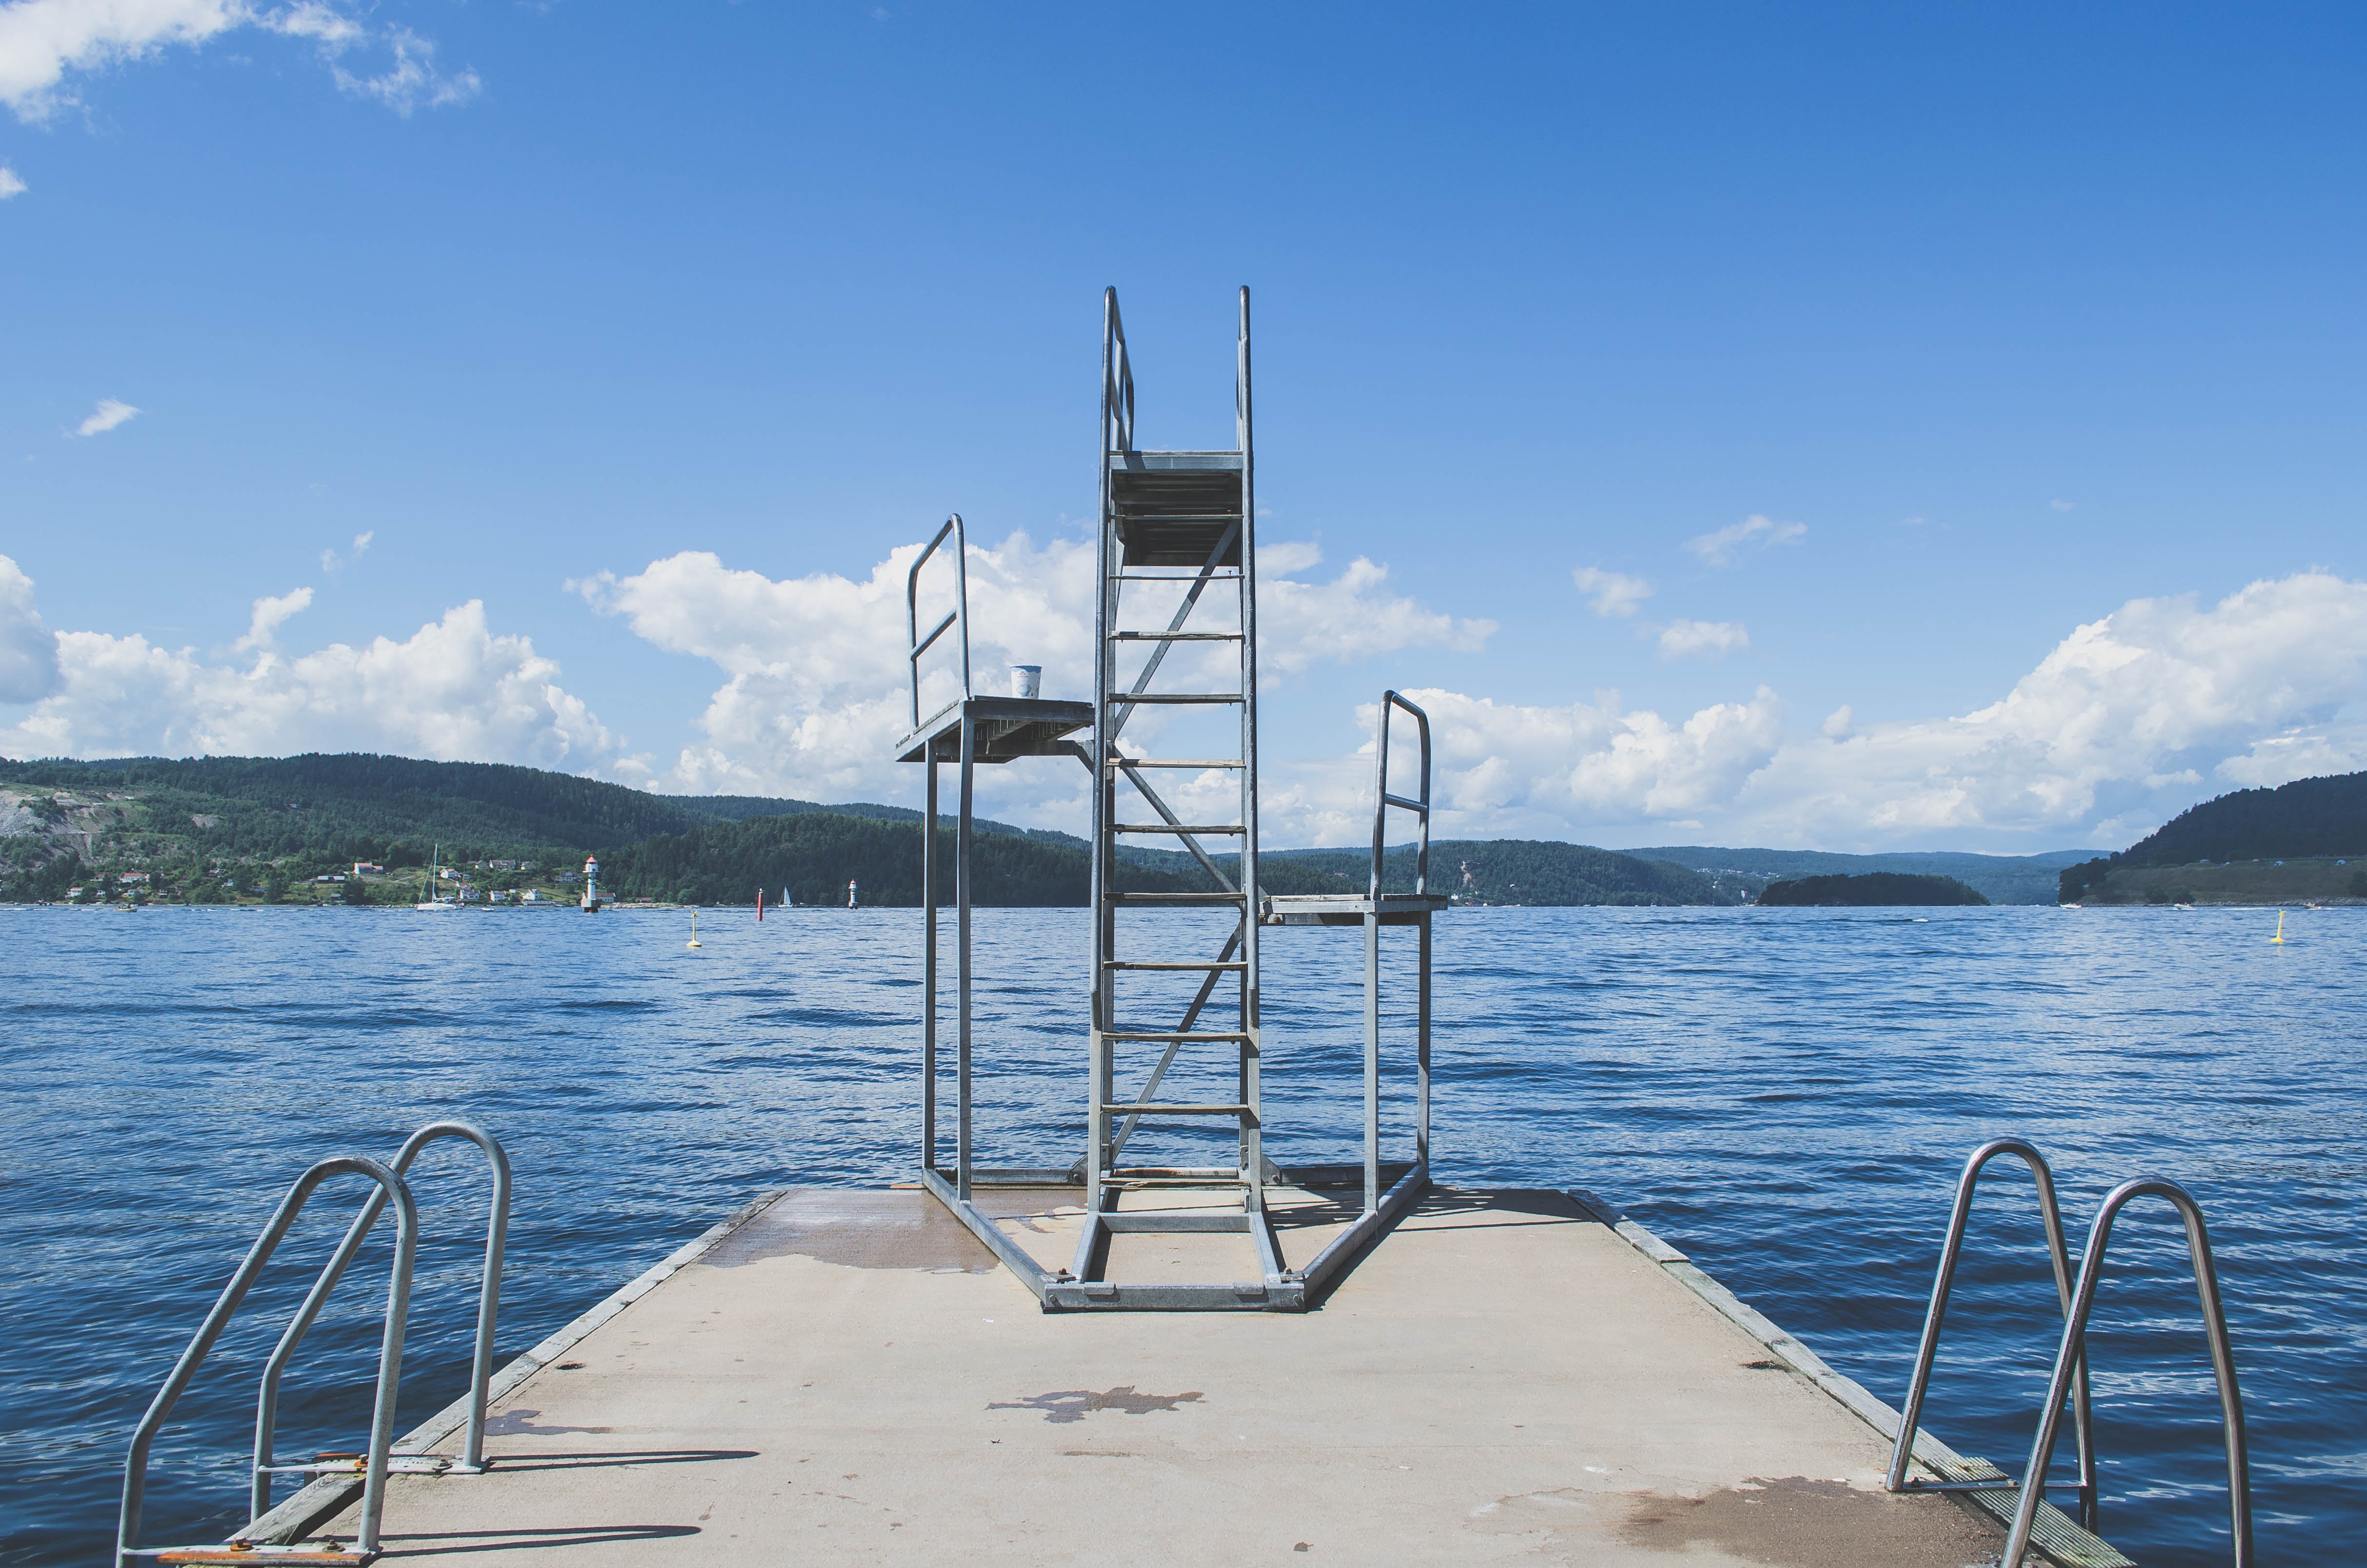
water, sky, sea, sound, dock, vacation, ocean, boat, vehicle, boating, lake, cloud, yacht, inlet, leisure, mountain, mountain range, nonbuilding structure, tourism, channel